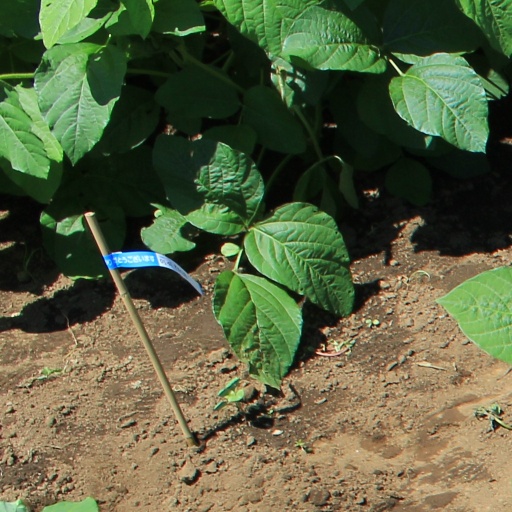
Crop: soybean